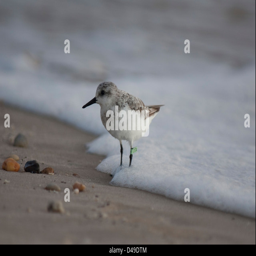
biological species on a beach